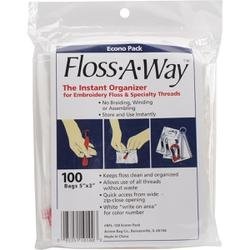
Action Bag  - Floss-A-Way Organizer, 3"X5" 100/Pkg (2 Packs)
ACTION BAG-Instant Organizer for embroidery floss & specialty threads. No braiding, winding or assembling. Store and use instantly. Keeps floss clean and organized. Allows use of all threads without waste. Quick access from wide zip-close opening. White "write on area" for color number. Size: 3x5in. 100 per package. Imported.
Brand: Notions Marketing
Category: Arts & Entertainment > Hobbies & Creative Arts > Arts & Crafts > Craft Organization > Thread & Yarn Organizers > Thread Boxes